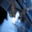
Label: cat